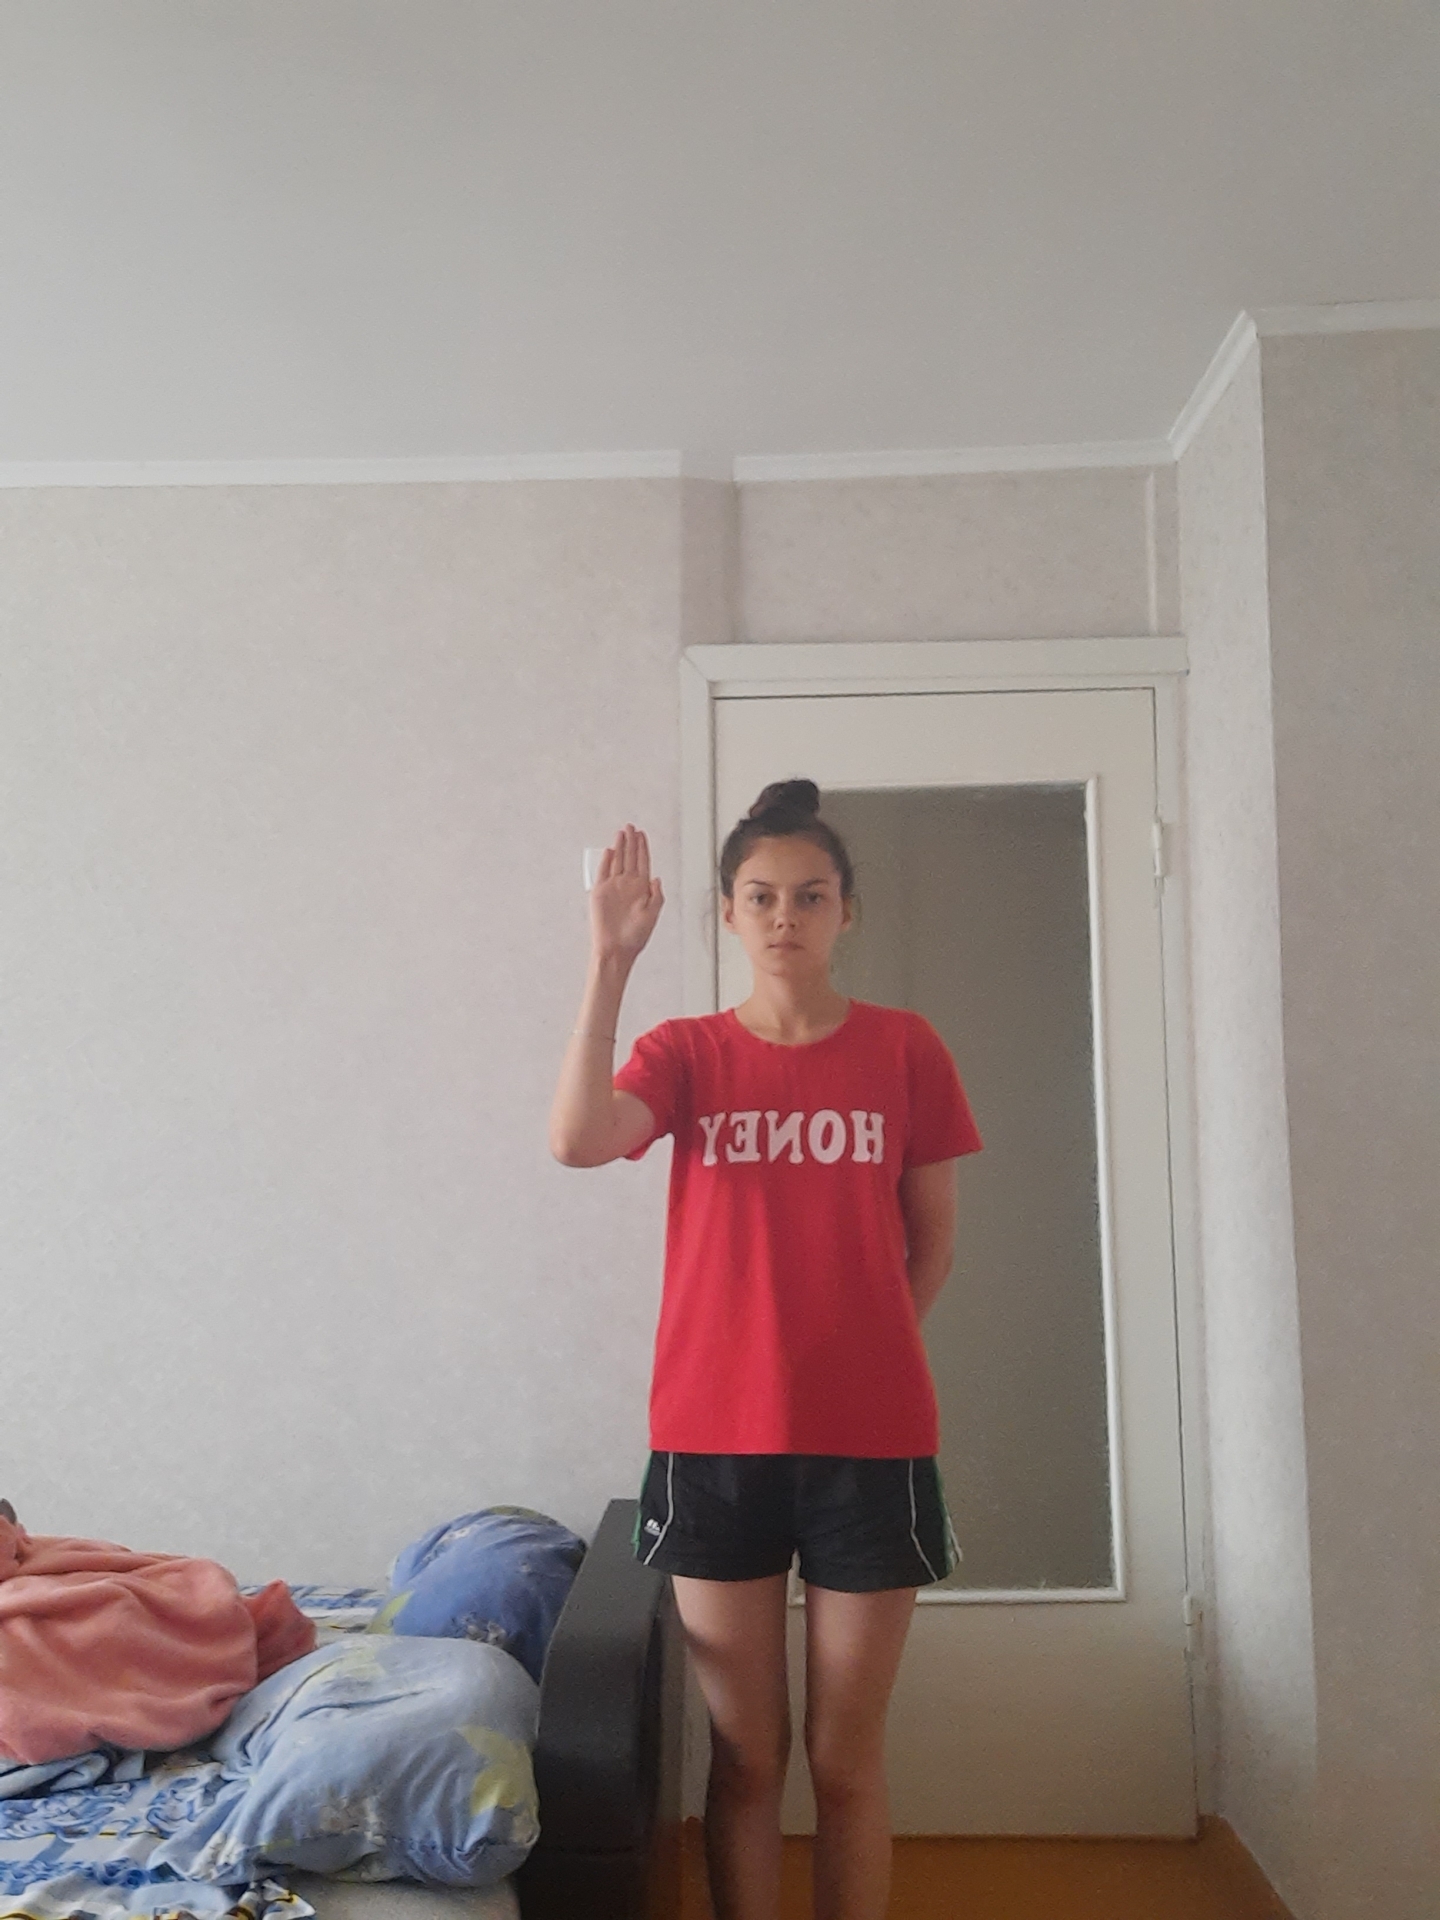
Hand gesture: stop